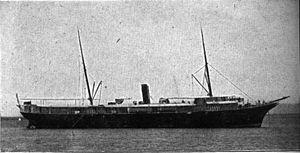
Henry Tifft Gage était un juriste, politicien et diplomate américain. Il fut de 1899 à 1903 le 20ᵉ gouverneur de Californie.